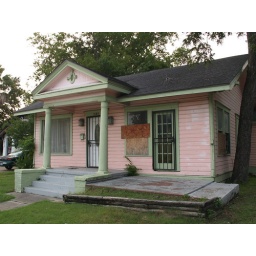
Houston Texas walking around the Old Montrose neighborhood down Westheimer street 2010 Building Streets Signs Vintage